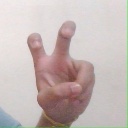
अक्षर: ई